Östersund

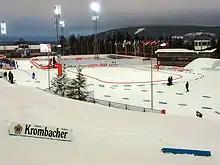
The ski stadium of Östersund

Östersund recently became a university city and the Mid Sweden University has its largest campus site in Östersund with well over 7,000 students. The Mid Sweden University was a university college ("högskola") named "Mitthögskolan" until it was granted university status in 2005, making it the youngest university in Sweden. Mitthögskolan was the result of the merger between the University College of Sundsvall/Härnösand ("Högskolan i Sundsvall/Härnösand") and the University College of Östersund ("Högskolan i Östersund")